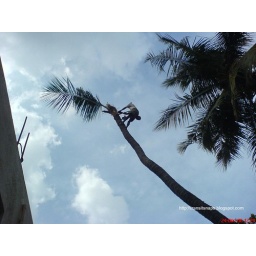
The Coconut tree in the house behind ours was being cut. This was its last image.